Koledari

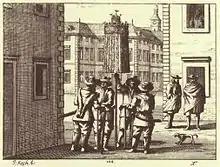
Koledari bearing a candle-pole, as depicted in 1689 by Johann Weikhard von Valvasor

At the end of the , and the vigil that follows, Ukrainian families often sing carols. In some communities the ancient Ukrainian tradition of caroling is carried on by groups of young people and members of organizations and churches calling at homes and collecting donations. Well-known carols include ', "Boh predvichnyi narodyvsia", ', ', ', and "".